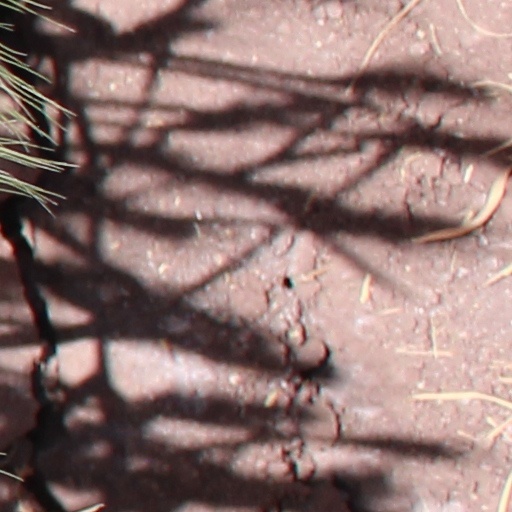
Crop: wheat